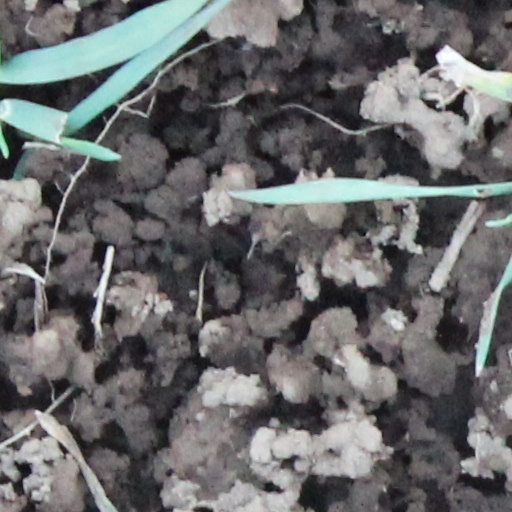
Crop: wheat